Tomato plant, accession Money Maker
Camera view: tilt-top (135 deg); turntable rotation: 150 degrees
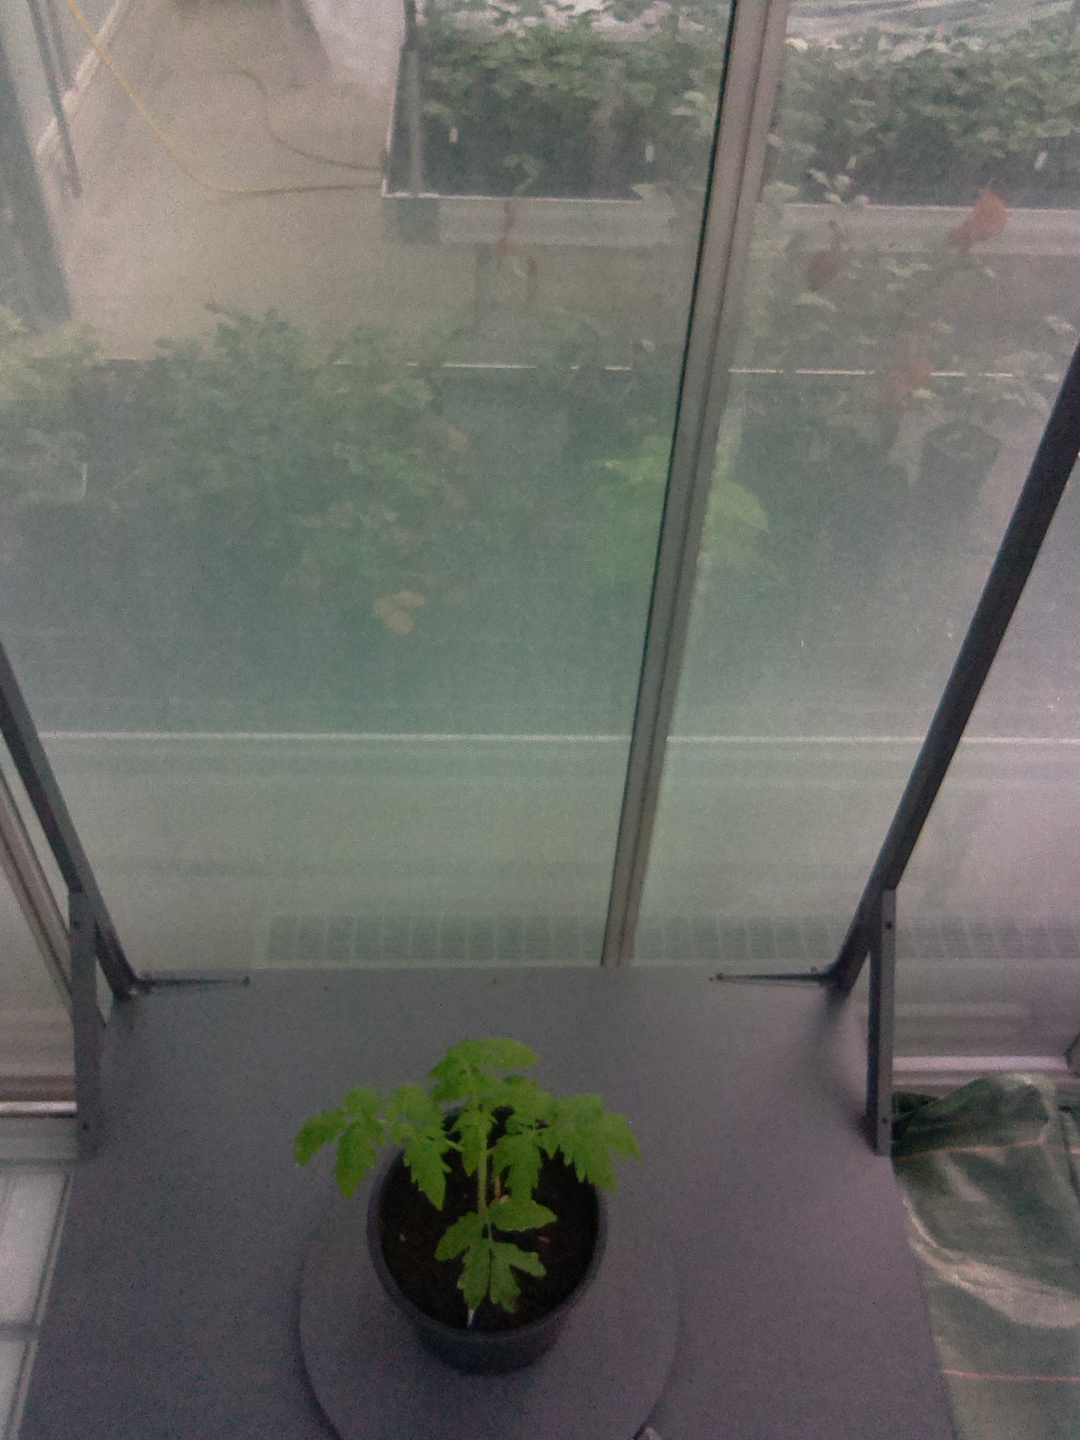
BBCH growth stage 13: 6 of true leaves visible